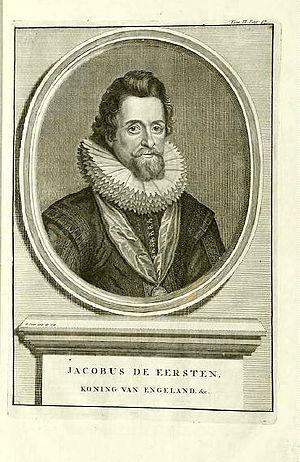
Bernard Picart, né le 11 juin 1673 à Paris où il vécut rue Saint-Jacques, installé en 1711 à Amsterdam où il vécut dans la Kalverstraat et où il est mort le 8 mai 1733, est un dessinateur et graveur français.